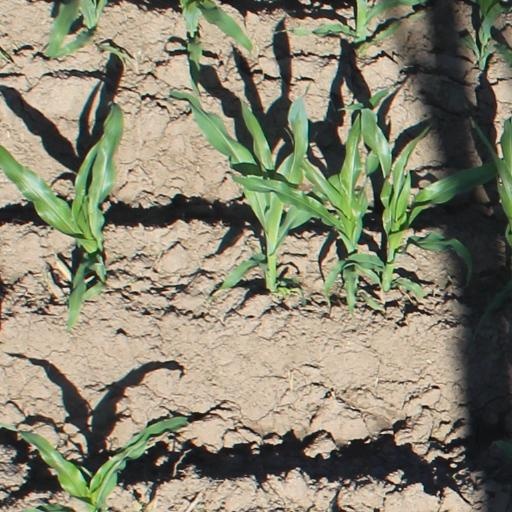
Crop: maize; corn